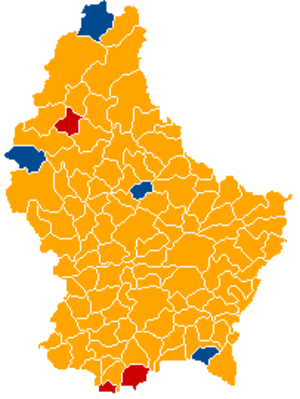
Les élections législatives de 2013 se sont déroulées de manière anticipée le 20 octobre 2013 afin de désigner les soixante députés de la législature 2013-2018 de la Chambre des députés du Luxembourg.